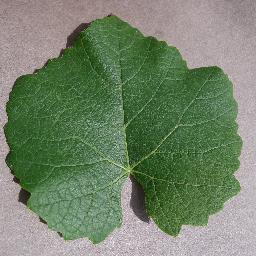
Label: Grape___healthy